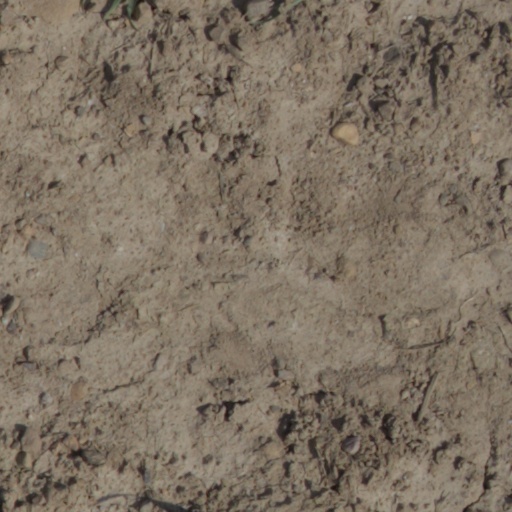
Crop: wheat